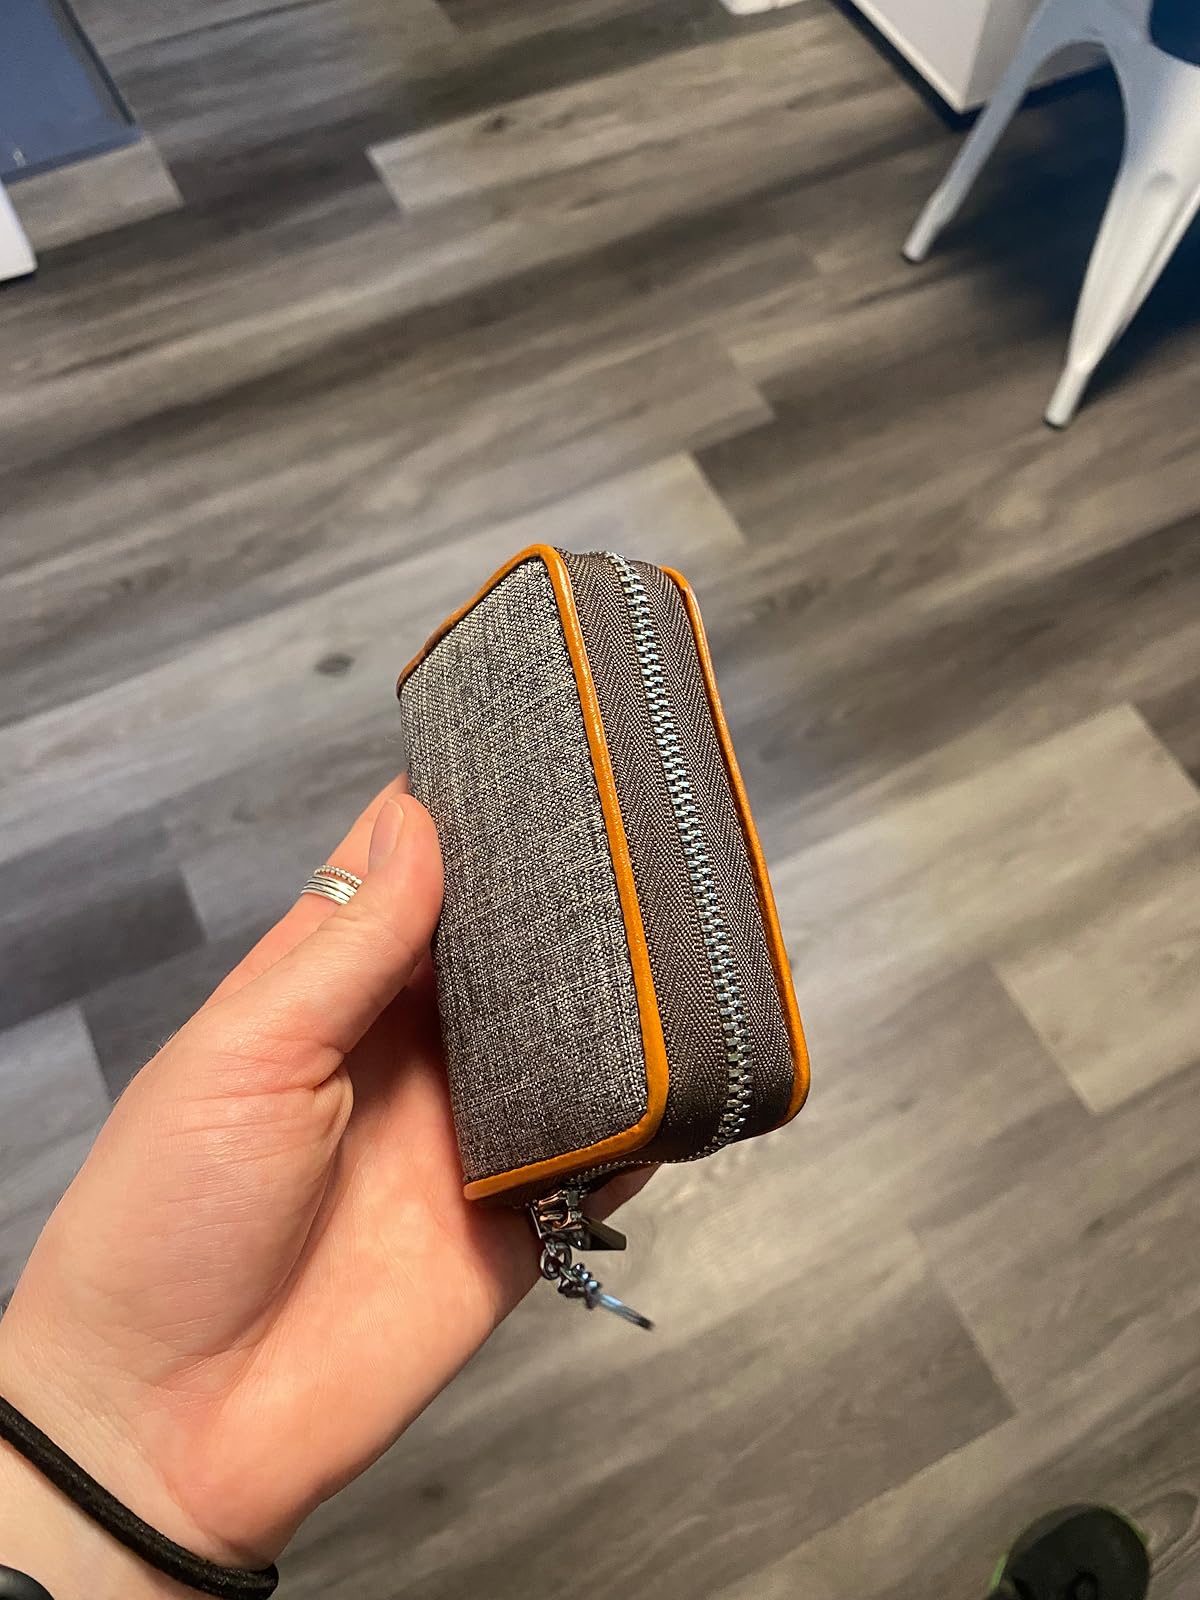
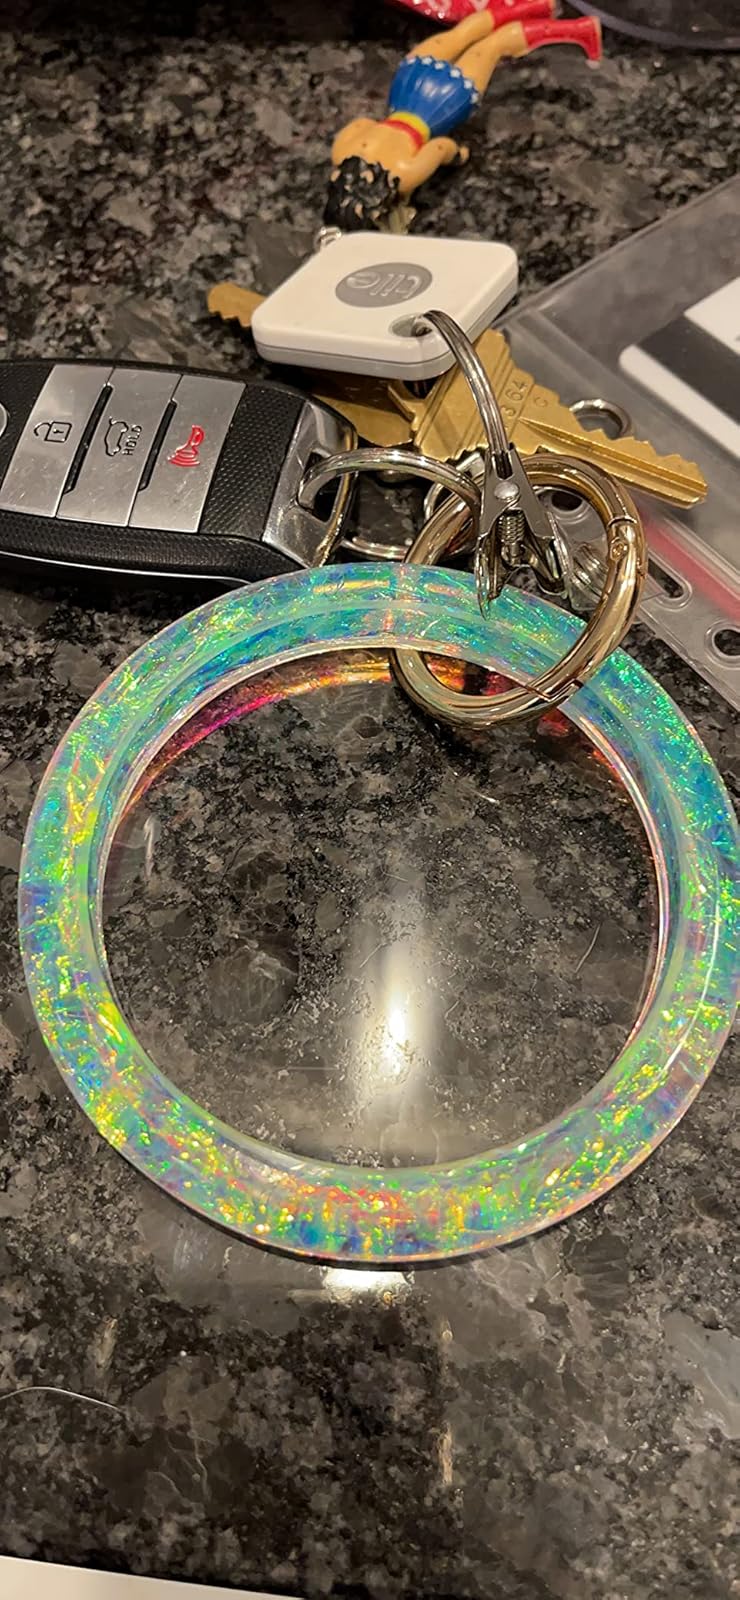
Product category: accessories_keychain
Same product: no